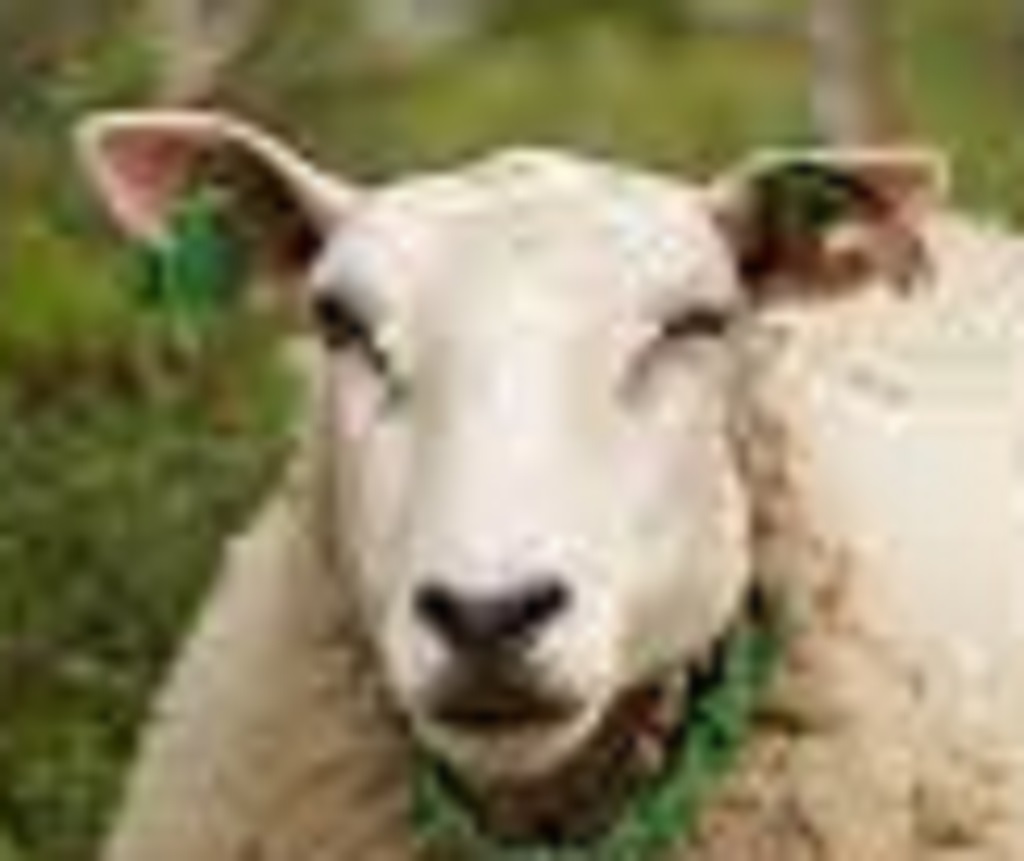
Label: no pain